Mangart Saddle

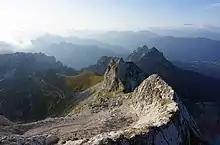
Mangart Saddle

Mangart Saddle or the Mangart Pass ( or ) is a mountain saddle in the Julian Alps in northwestern Slovenia. It has an elevation of . It is the most common starting point for the ascent of Mt. Mangart. The Mangart Road that leads over Mangart Saddle, with its elevation of , has a number of turns and is the highest-lying road in Slovenia. It was built in 1938. The Mangart Pass offers a picturesque view towards the Log Koritnica Valley in Slovenia to the south and the Lakes of Fusine in Italy to the north. The Mangart Saddle Lodge lies under the saddle. The saddle was the scenery of the film "Let's Go Our Own Way". Mangart Saddle is also known as the finding place of manganese nodules from the Early Jurassic period.